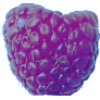
Label: Raspberry 1